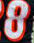
Number: 8